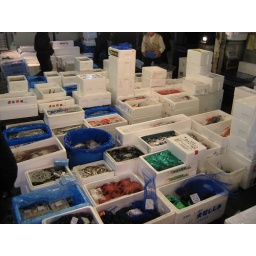
massive amounts of fish at 5am in the tsukiji fish market